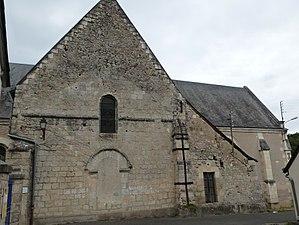
Ancienne église romane du XII° siècle, orientée Est-Ouest, à Villaines-les-Rochers, partiellement réutilisée lors de la construction de la nouvelle.
Villaines-les-Rochers est une commune française du département d'Indre-et-Loire en région Centre-Val de Loire,